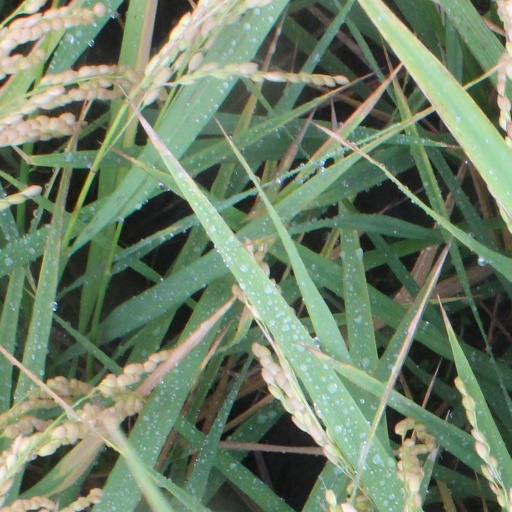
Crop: rice